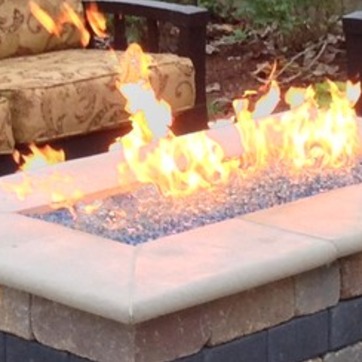
Material: other